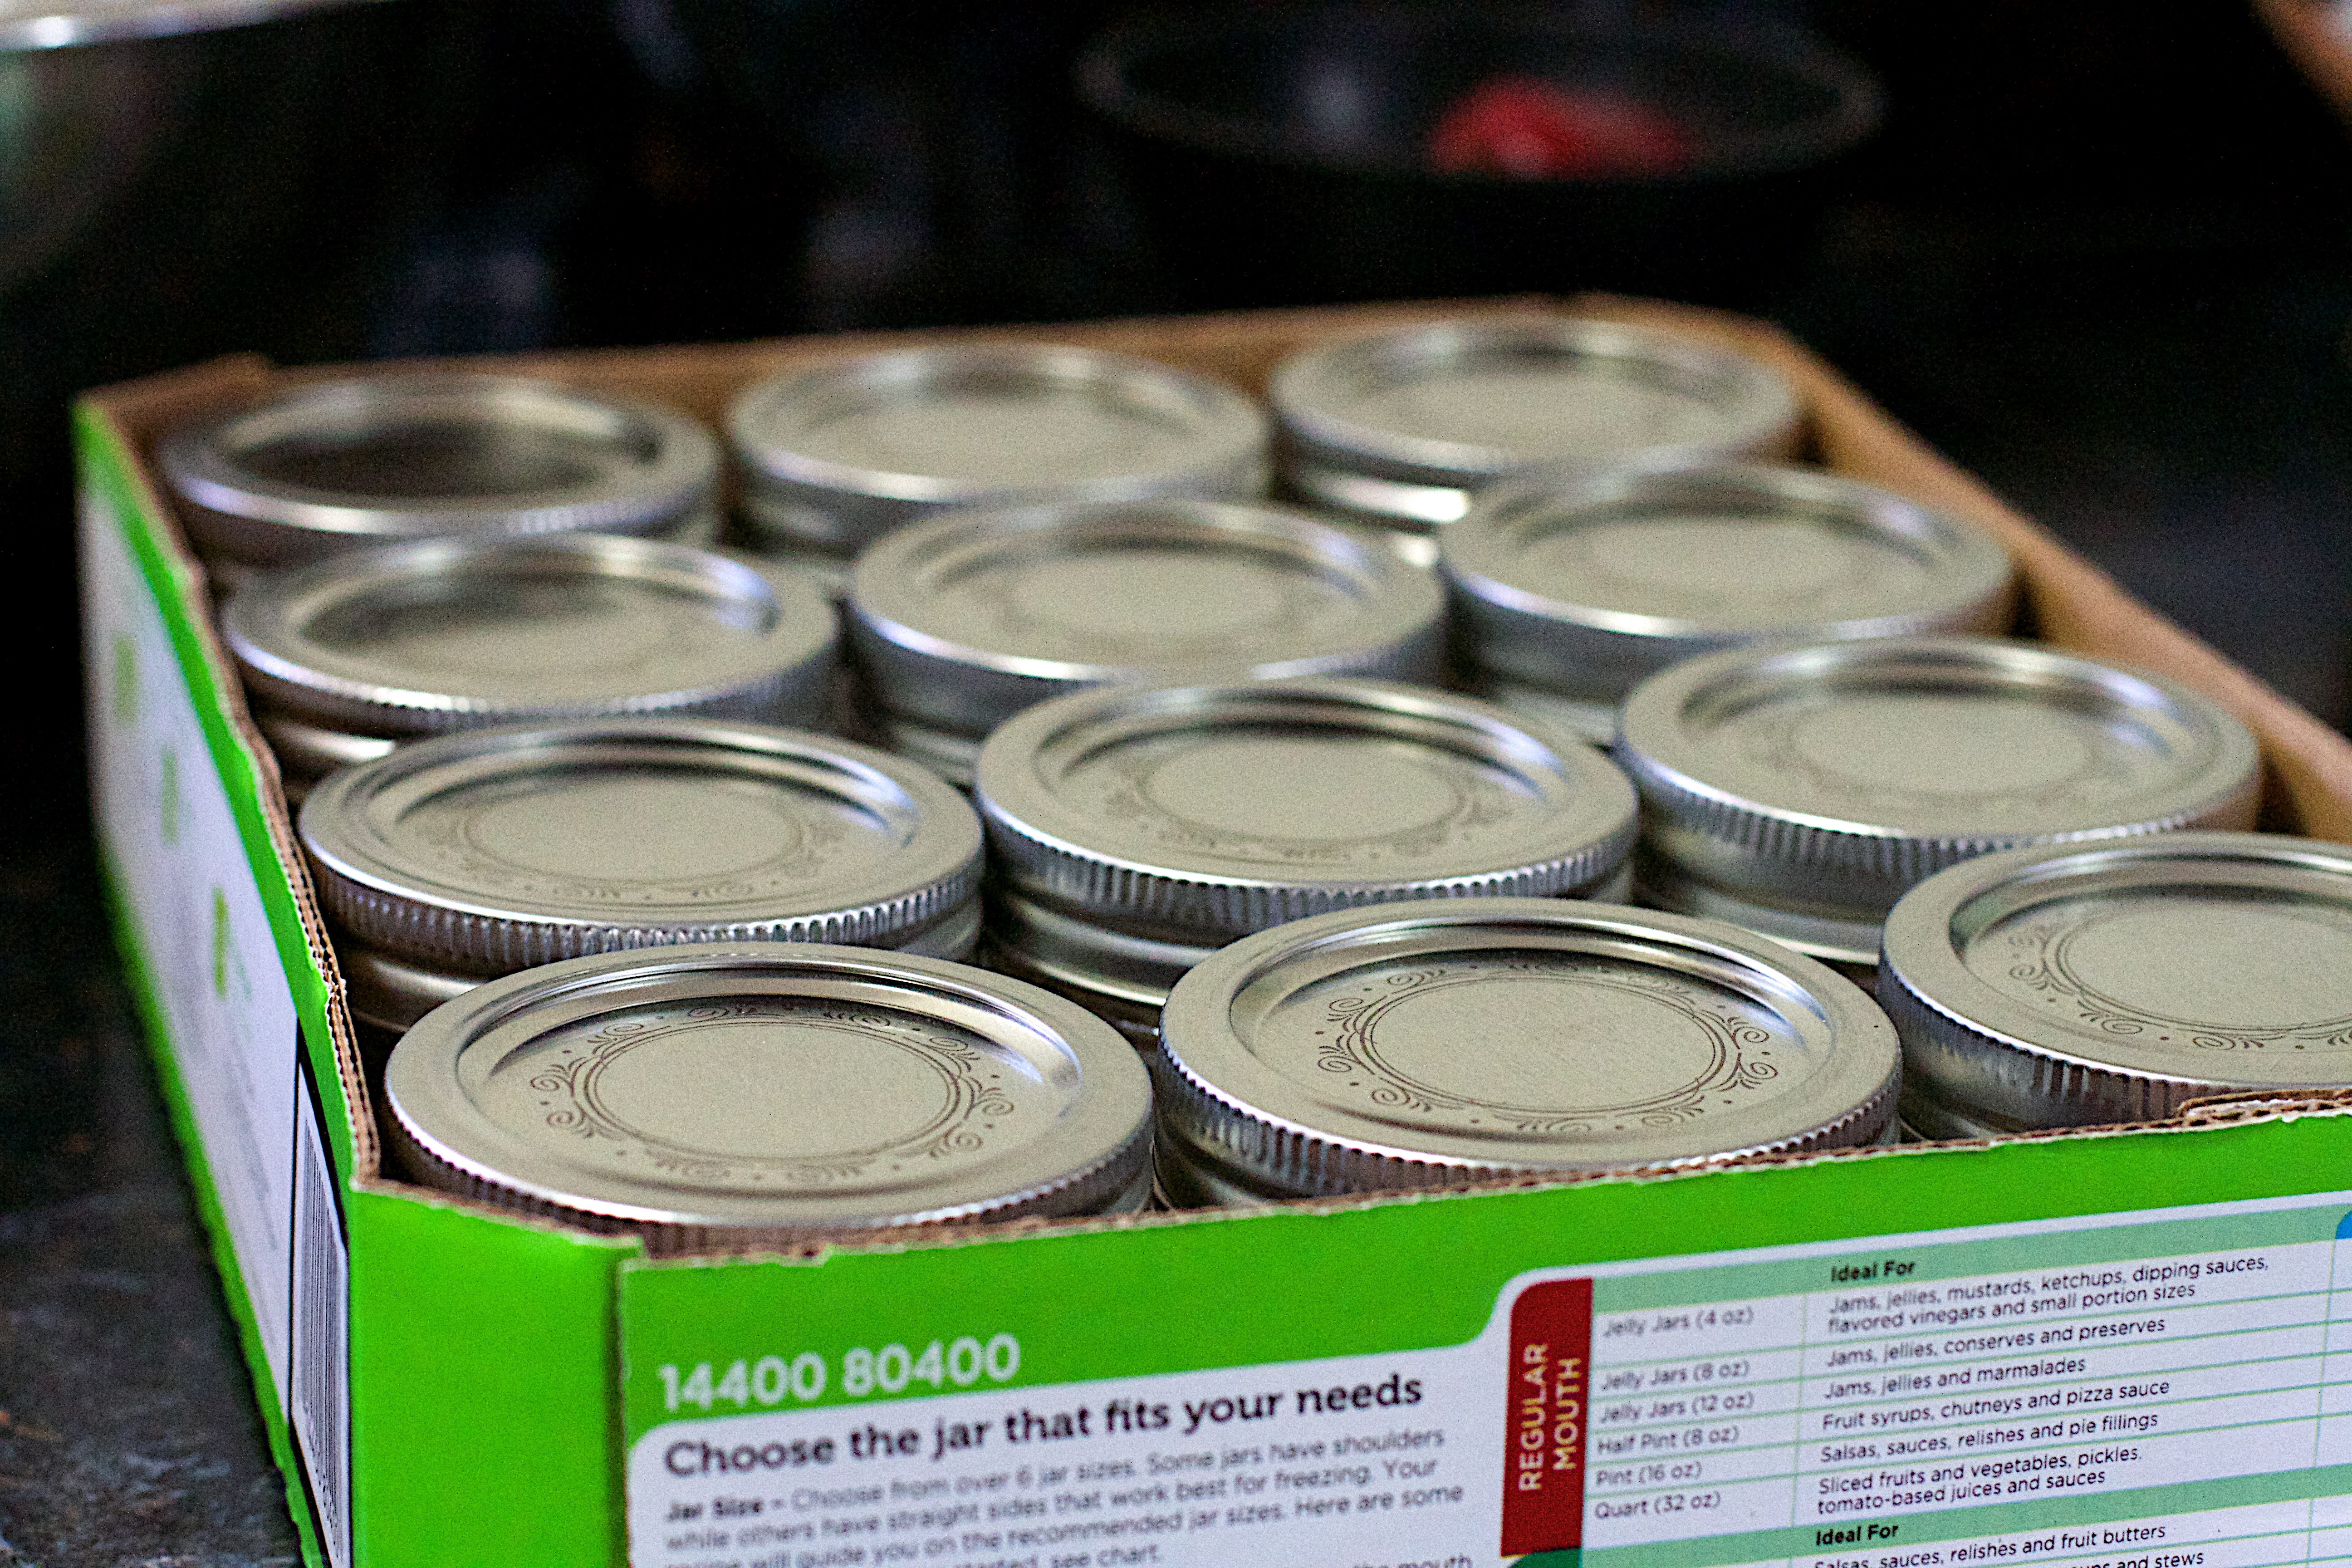
canning, tin can